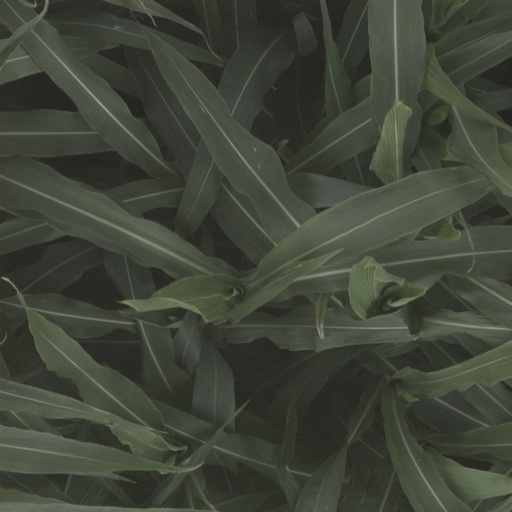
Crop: sorghum